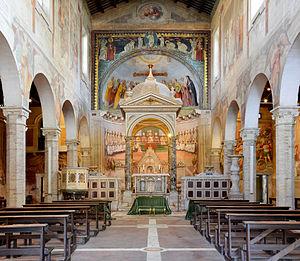
L'église Santi Nereo e Achilleo est une basilique romaine située dans le rione de San Saba à proximité des thermes de Caracalla. Elle est dédiée aux saints Nérée et Achillée qui furent martyrs au Iᵉʳ siècle.